List of Top Country Albums number ones of 2013

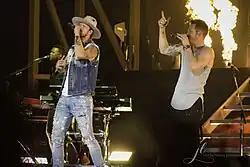
"Here's to the Good Times", the debut album by Florida Georgia Line, spent eight weeks at number one.

Top Country Albums is a chart that ranks the top-performing country music albums in the United States, published by "Billboard". In 2013, 21 different albums topped the chart; placings were based on electronic point of sale data from retail outlets.